Seattle box

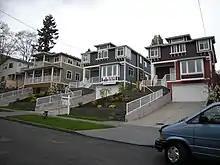
Craftsman revival homes built in 2005 in Seattle's Central District incorporating several architectural elements of the classic Seattle box.

Seattle box houses were built from the early 20th century until the 1940s. The basic plan for the Seattle box was first described in architect Victor W. Voorhees's plan book "Western Home Builder" (1907) as simply "Design No. 91". This design proved popular with builders, home-buyers and other architects in Seattle's rapidly growing residential neighborhoods and streetcar suburbs, to the extent that some blocks of Seattle's Capitol Hill neighborhood developed around 1910 were built almost entirely according to this plan.